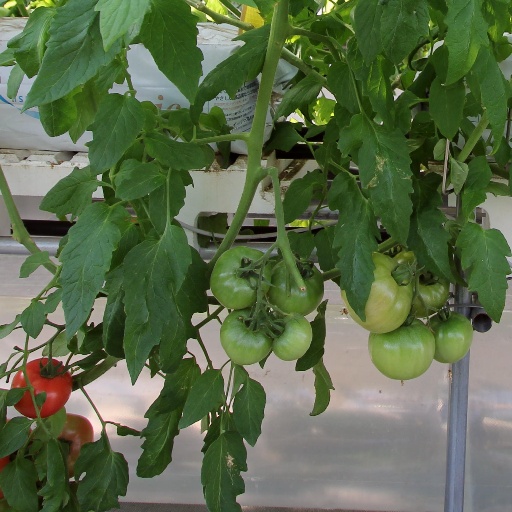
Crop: tomato